Deutsche Bank Center

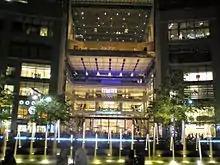
Time Warner Center as seen from Columbus Circle in 2006

Deutsche Bank Center was designed by David Childs of Skidmore, Owings & Merrill (SOM), working with T. J. Gottesdiener and Mustafa K. Abadan of the same firm. Specific portions of the interior were designed by different architects. AOL Time Warner, Apollo Global Management, Mandarin Oriental Hotel Group, Palladium Company, and the Related Companies were the developers. Stephen M. Ross, CEO of the Related Companies, said that SOM had been selected since they "create great architecture but also speak the language of business". Bovis Lend Lease was the construction manager for much of the interior, including mechanical systems. Another 80 to 100 subcontractors were also hired for different parts of construction.